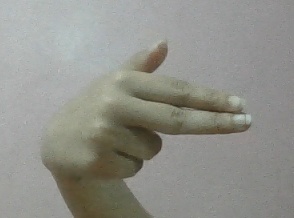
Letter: ghain